Gerard van Groesbeeck

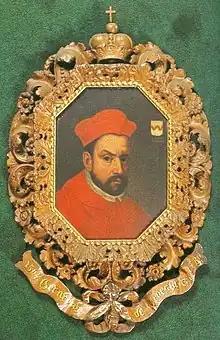
Gerard van Groesbeeck

Gerard van Groesbeeck (1517–1580) was a prelate who became the 88th Bishop of Liège, as well as Prince-Abbot of Stavelot and a cardinal of the Catholic Church.